Moldova at the 2022 Winter Olympics

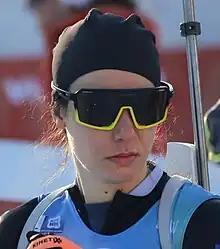
Alina Stremous participated in four individual events

The qualification criteria for the biathlon events was based on the points accumulated by the National Olympic Committees (NOC) for individual results achieved by the nation's participants in the 2020–21 and 2021–22 Biathlon World Cups. Based on the points table released on 16 January 2022 by the International Biathlon Union (IBU), the NOCs in the top 28 were granted specific number of places based on their ranking. Moldova was granted four places including two for women based on the IBC points for nations ranked outside the automatic placings.